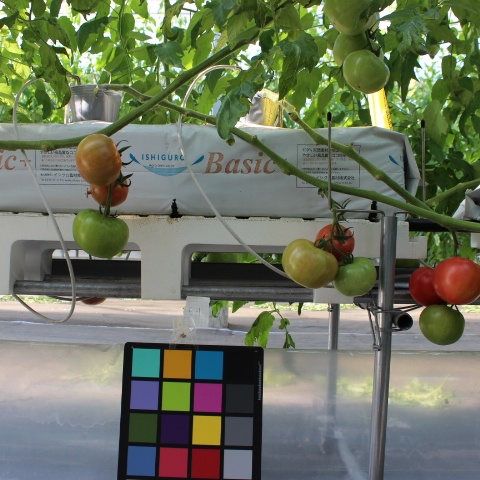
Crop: tomato